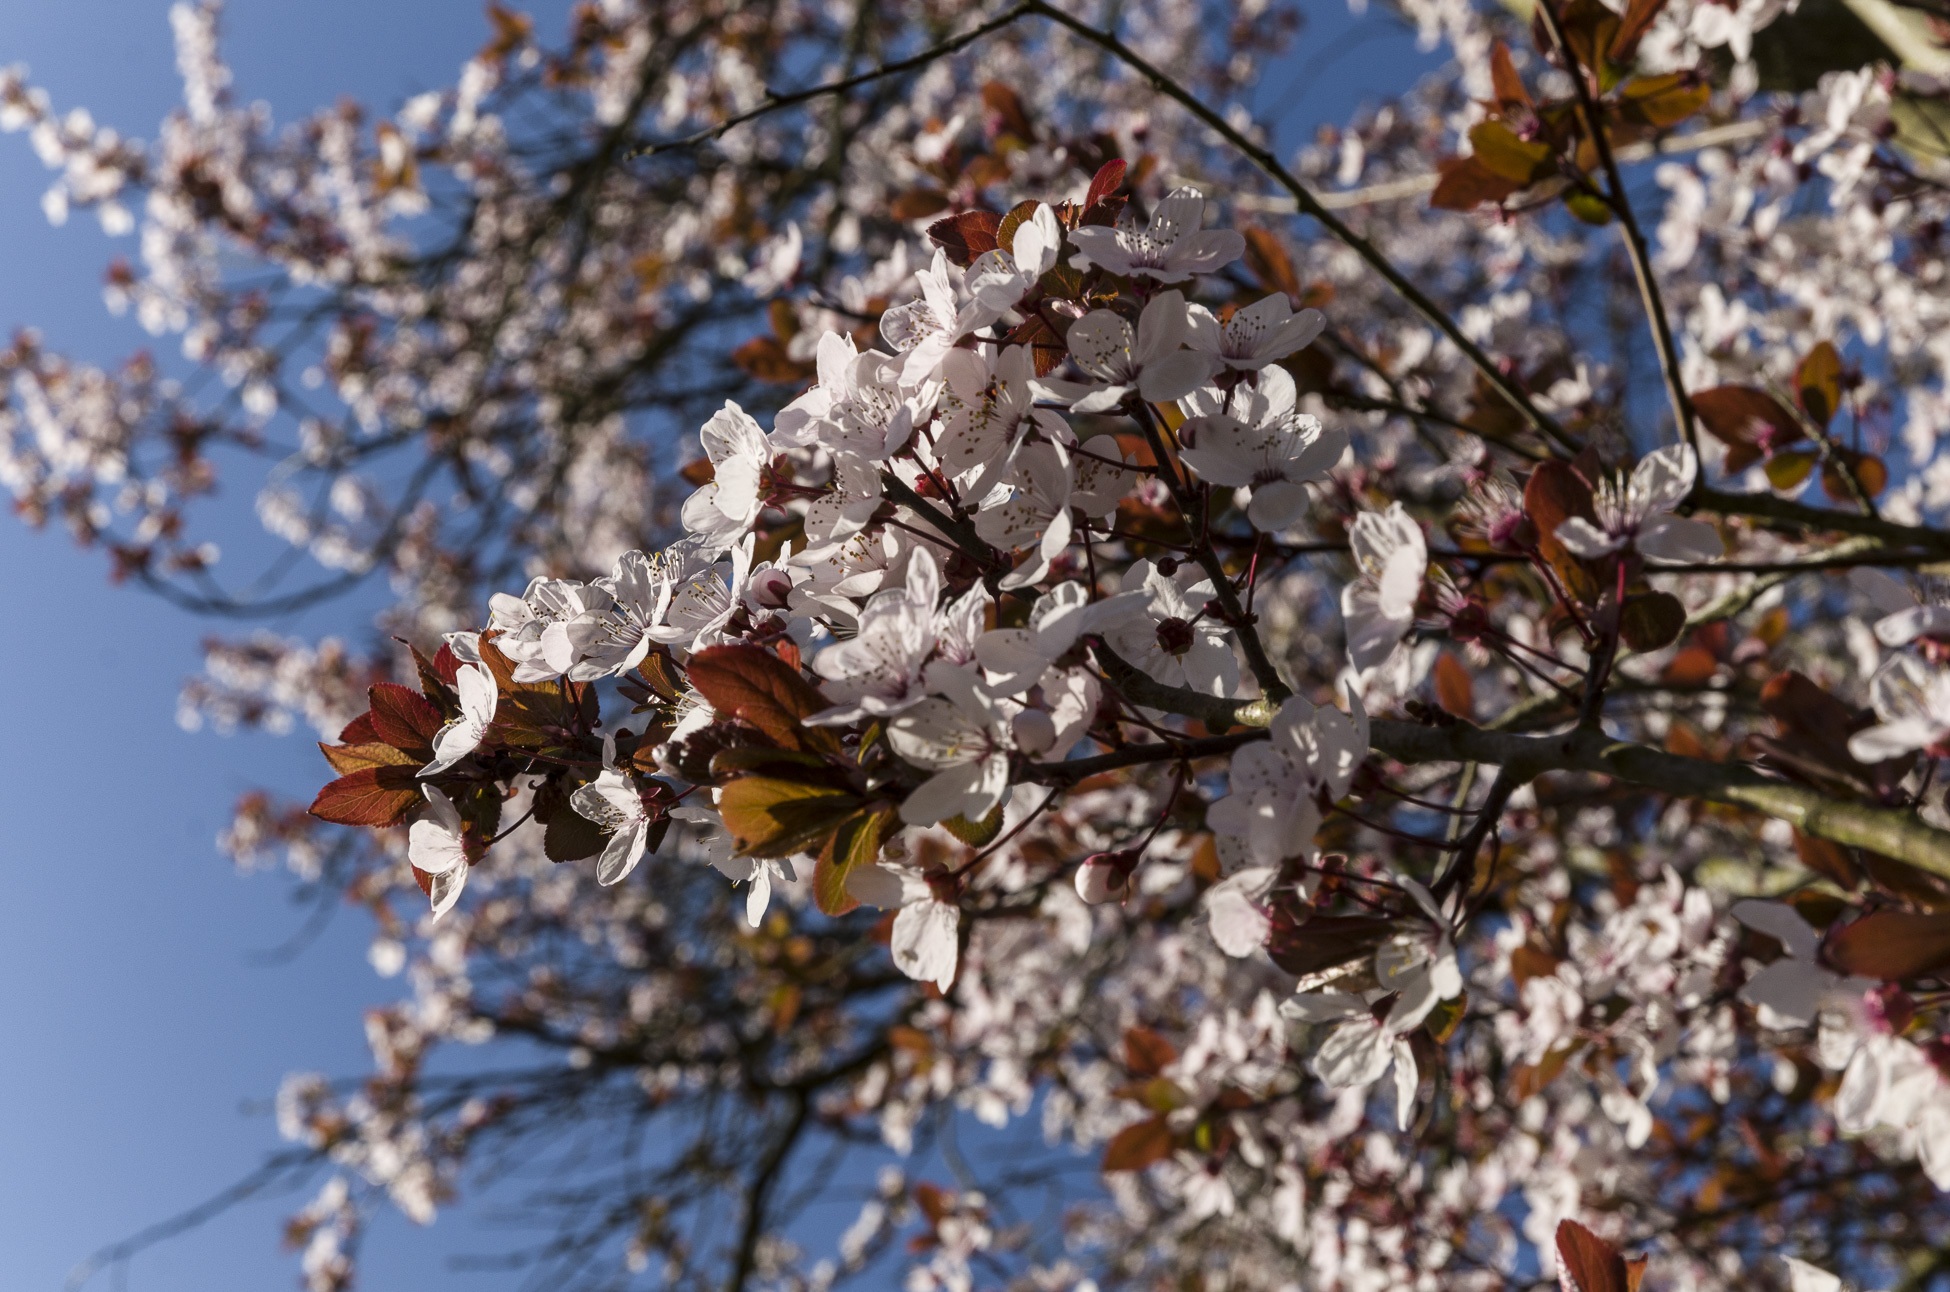
tree, nature, branch, blossom, winter, plant, leaf, flower, frost, spring, produce, autumn, flora, season, twig, flowers, cherry, macro photography, condroz